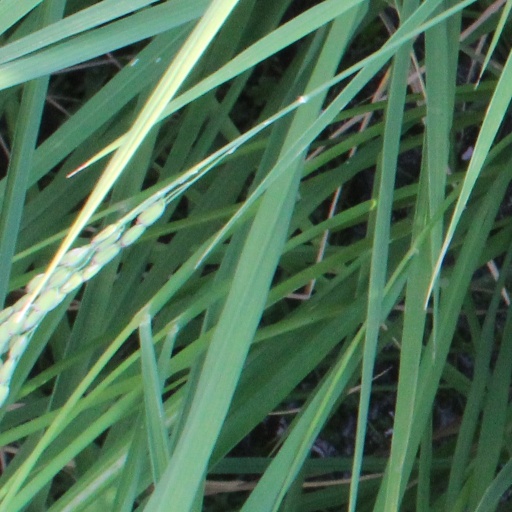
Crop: rice